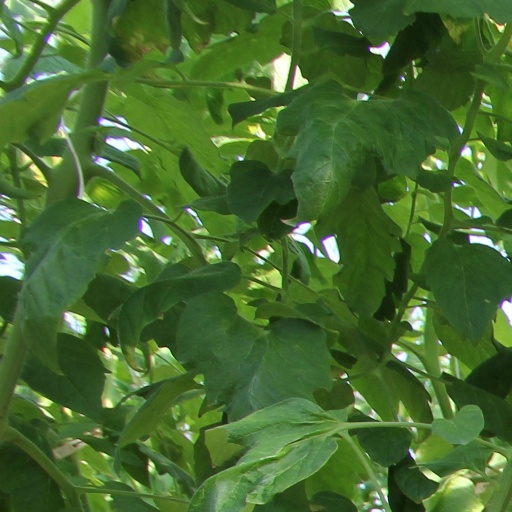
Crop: tomato